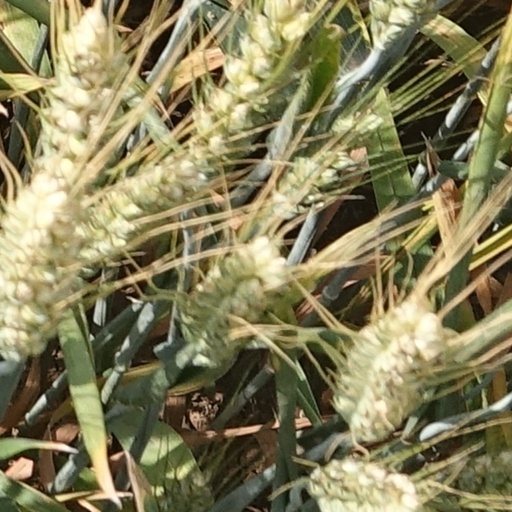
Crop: wheat